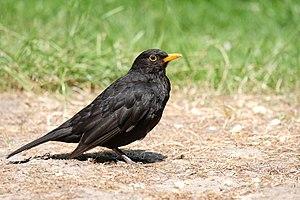
Merle noir (Turdus merula) au sol.